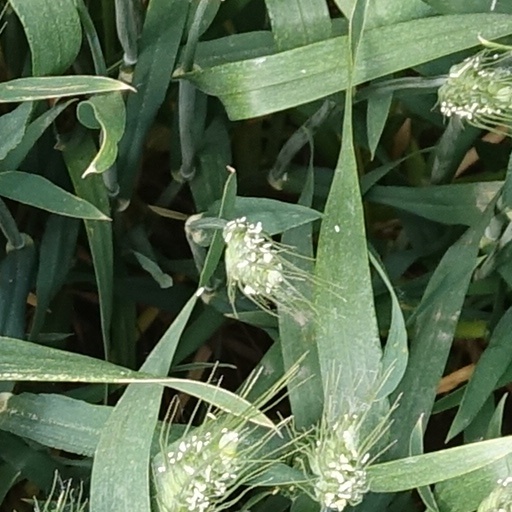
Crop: wheat